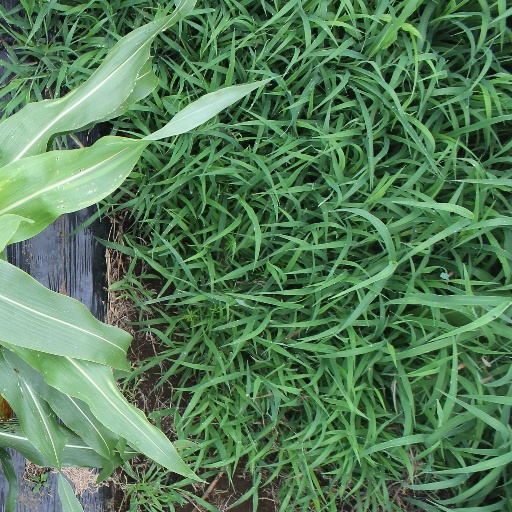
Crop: sorghum